Anne Hébert

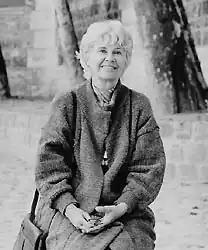

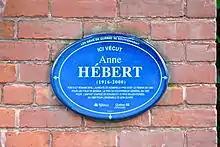
Plaque in memory of Anne Hébert in Quebec

Anne Hébert (pronounced in French) (August 1, 1916 – January 22, 2000), was a Canadian author and poet. She won Canada's top literary honor, the Governor General's Award, three times, twice for fiction and once for poetry.